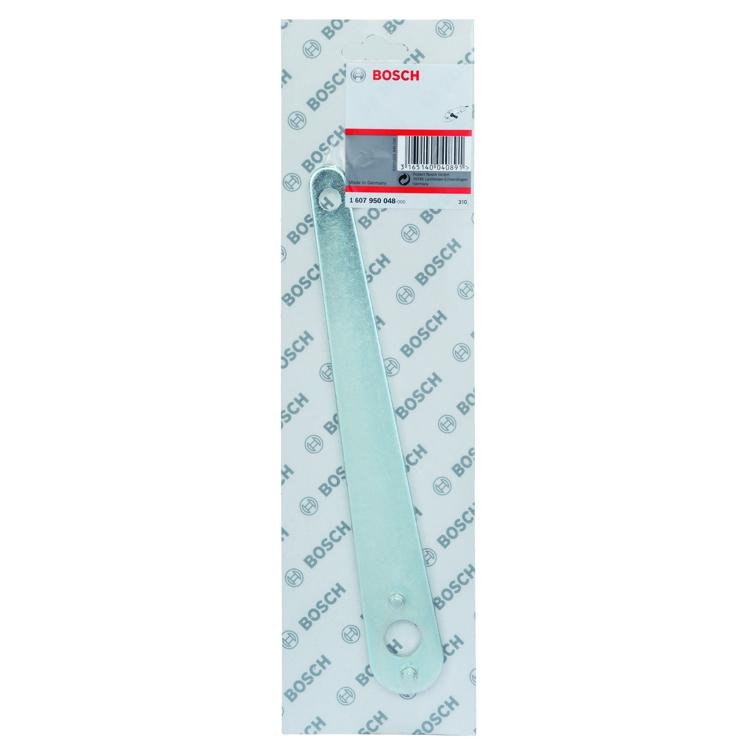
zweilochschlüssel gerade zu ggs 6
Die Versandkosten werden bei der Zahlung berechnet! Für mehr Informationen klicke hier. Kostenloser regionaler Versand ab 20€ Warenwert! Für mehr Informationen klicke hier . Bestellen & abholen Online bestellen und im Bauzentrum in Übach-Palenberg abholen. [product_description] Produktmerkmale Breite (mm) 93,00 mm Länge (mm) 335,00 mm Inhalt (st) 1 st Marke Bosch passend für GGS 6 S Professional Artikeltyp Stirnlochschlüssel Stirnlochschlüssel [/product_description]
Brand: Bosch
Category: Hardware > Tools > Wire & Cable Hand Tools